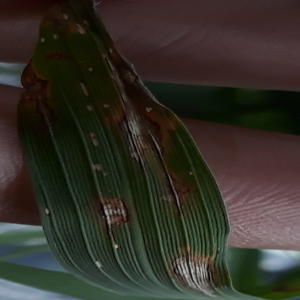
Disease: Blast